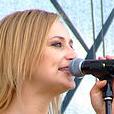
Age: 27